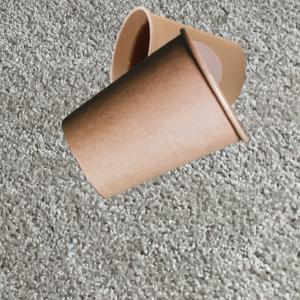
Label: cups